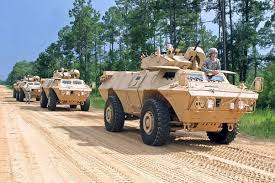
Label: BRDM